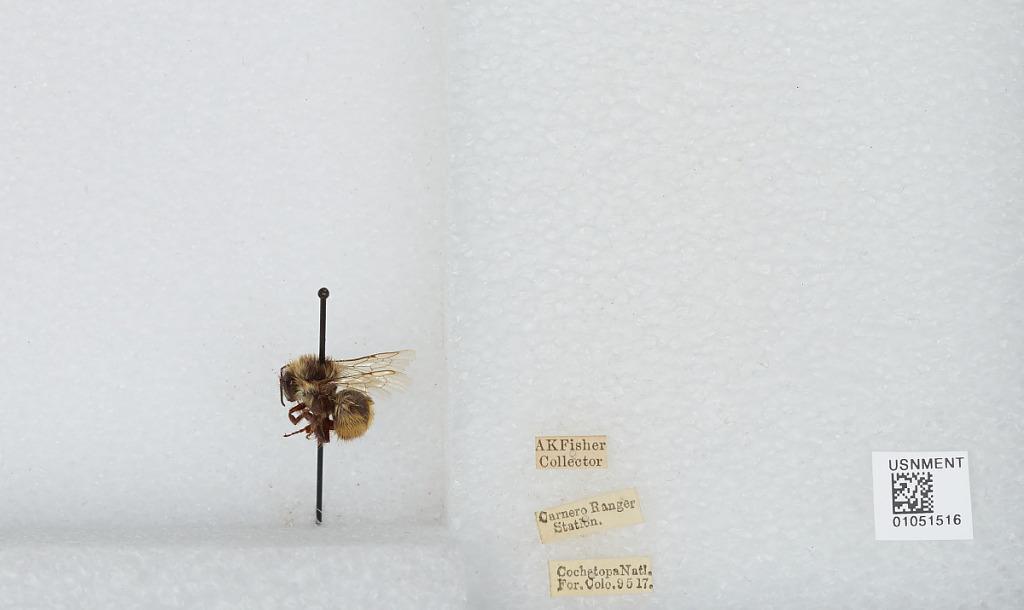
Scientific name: Bombus sp.
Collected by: A. Fisher
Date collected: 1917-9-5
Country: United States
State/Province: Colorado
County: Saguache
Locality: Cochetopa National Forest, Carnero Ranger Station
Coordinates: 40.0511, -104.983